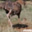
Label: bird